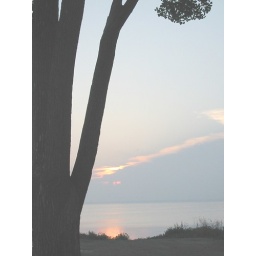
distant eye in the sky with tree silhouette